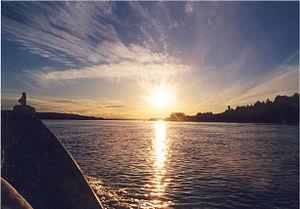
La rivière Liapine, également appelée Sygva ou Khoulga, est un cours d'eau de Russie et un affluent de la Sosva du Nord en rive gauche, donc un sous-affluent de l'Ob.